Western Correctional Institution

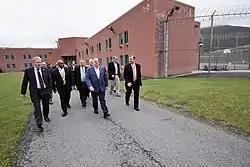
Governor of Maryland Larry Hogan visiting the prison, 2017

The Western Correctional Institution is a maximum security state prison for men located in Cresaptown census-designated place, unincorporated Allegany County, Maryland, near Cumberland. It opened in 1996 and has an official capacity of 1793.